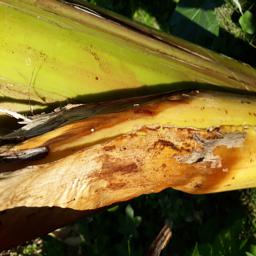
Label: PSEUDOSTEM WEEVIL